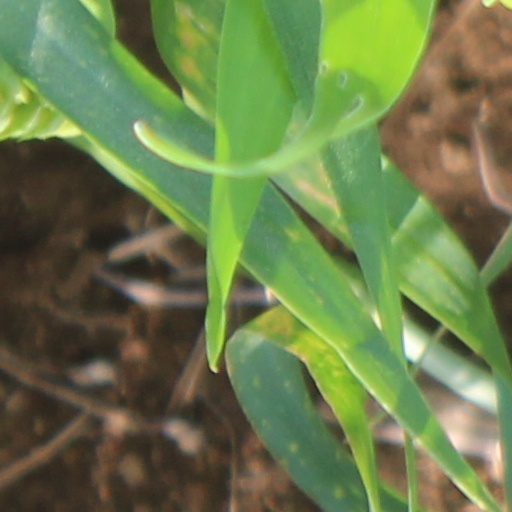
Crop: wheat